Dhauliganga River

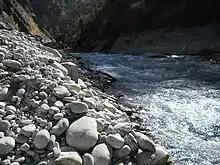
The Dhauliganga river tumbling in to meet the Alaknanda River at Vishnuprayag in the Garhwal Himalayas.

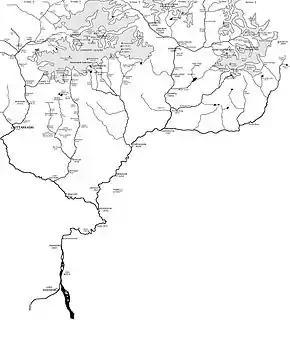
A map of the headwaters of the Ganges river, showing the Dhauliganga at the top right.

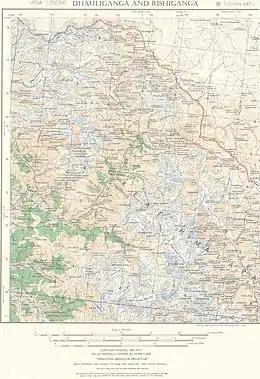
The Dhauliganga river valley shown in a high-resolution map based on detailed surveys

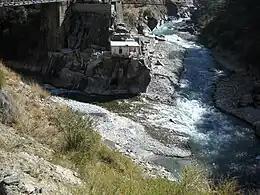
The confluence with the Alaknanda

The Dhauliganga is a turbulent Himalayan river which rises in the border regions of India and China and flows south into the Garhwal region of Uttarakhand, India. It joins the Alaknanda, the major source stream of the Ganges river.